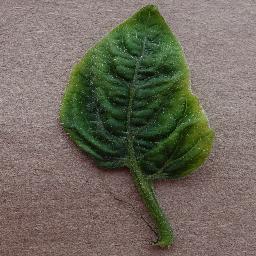
Label: Tomato___Tomato_Yellow_Leaf_Curl_Virus